Flowers for Algernon

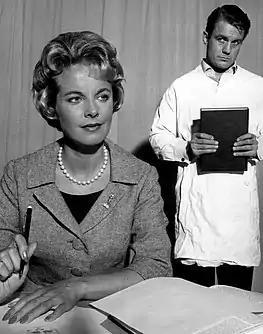
Mona Freeman (Alice) and Cliff Robertson (Charlie Gordon) in "The Two Worlds of Charlie Gordon", a 1961 presentation of "The United States Steel Hour". Robertson reprised his role in the film "Charly".

"Flowers for Algernon" has been adapted many times for different media including stage, screen, and radio. These adaptations, as well as other media which have referenced it, include: